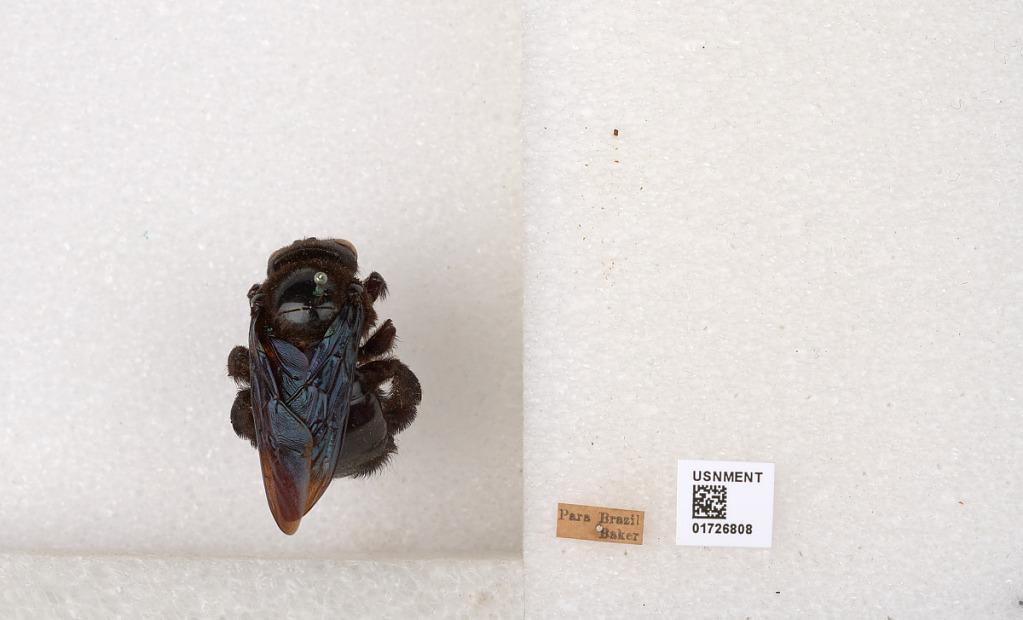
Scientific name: Xylocopa (Neoxylocopa) frontalis (Olivier)
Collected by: Baker
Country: Brazil
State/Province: Para